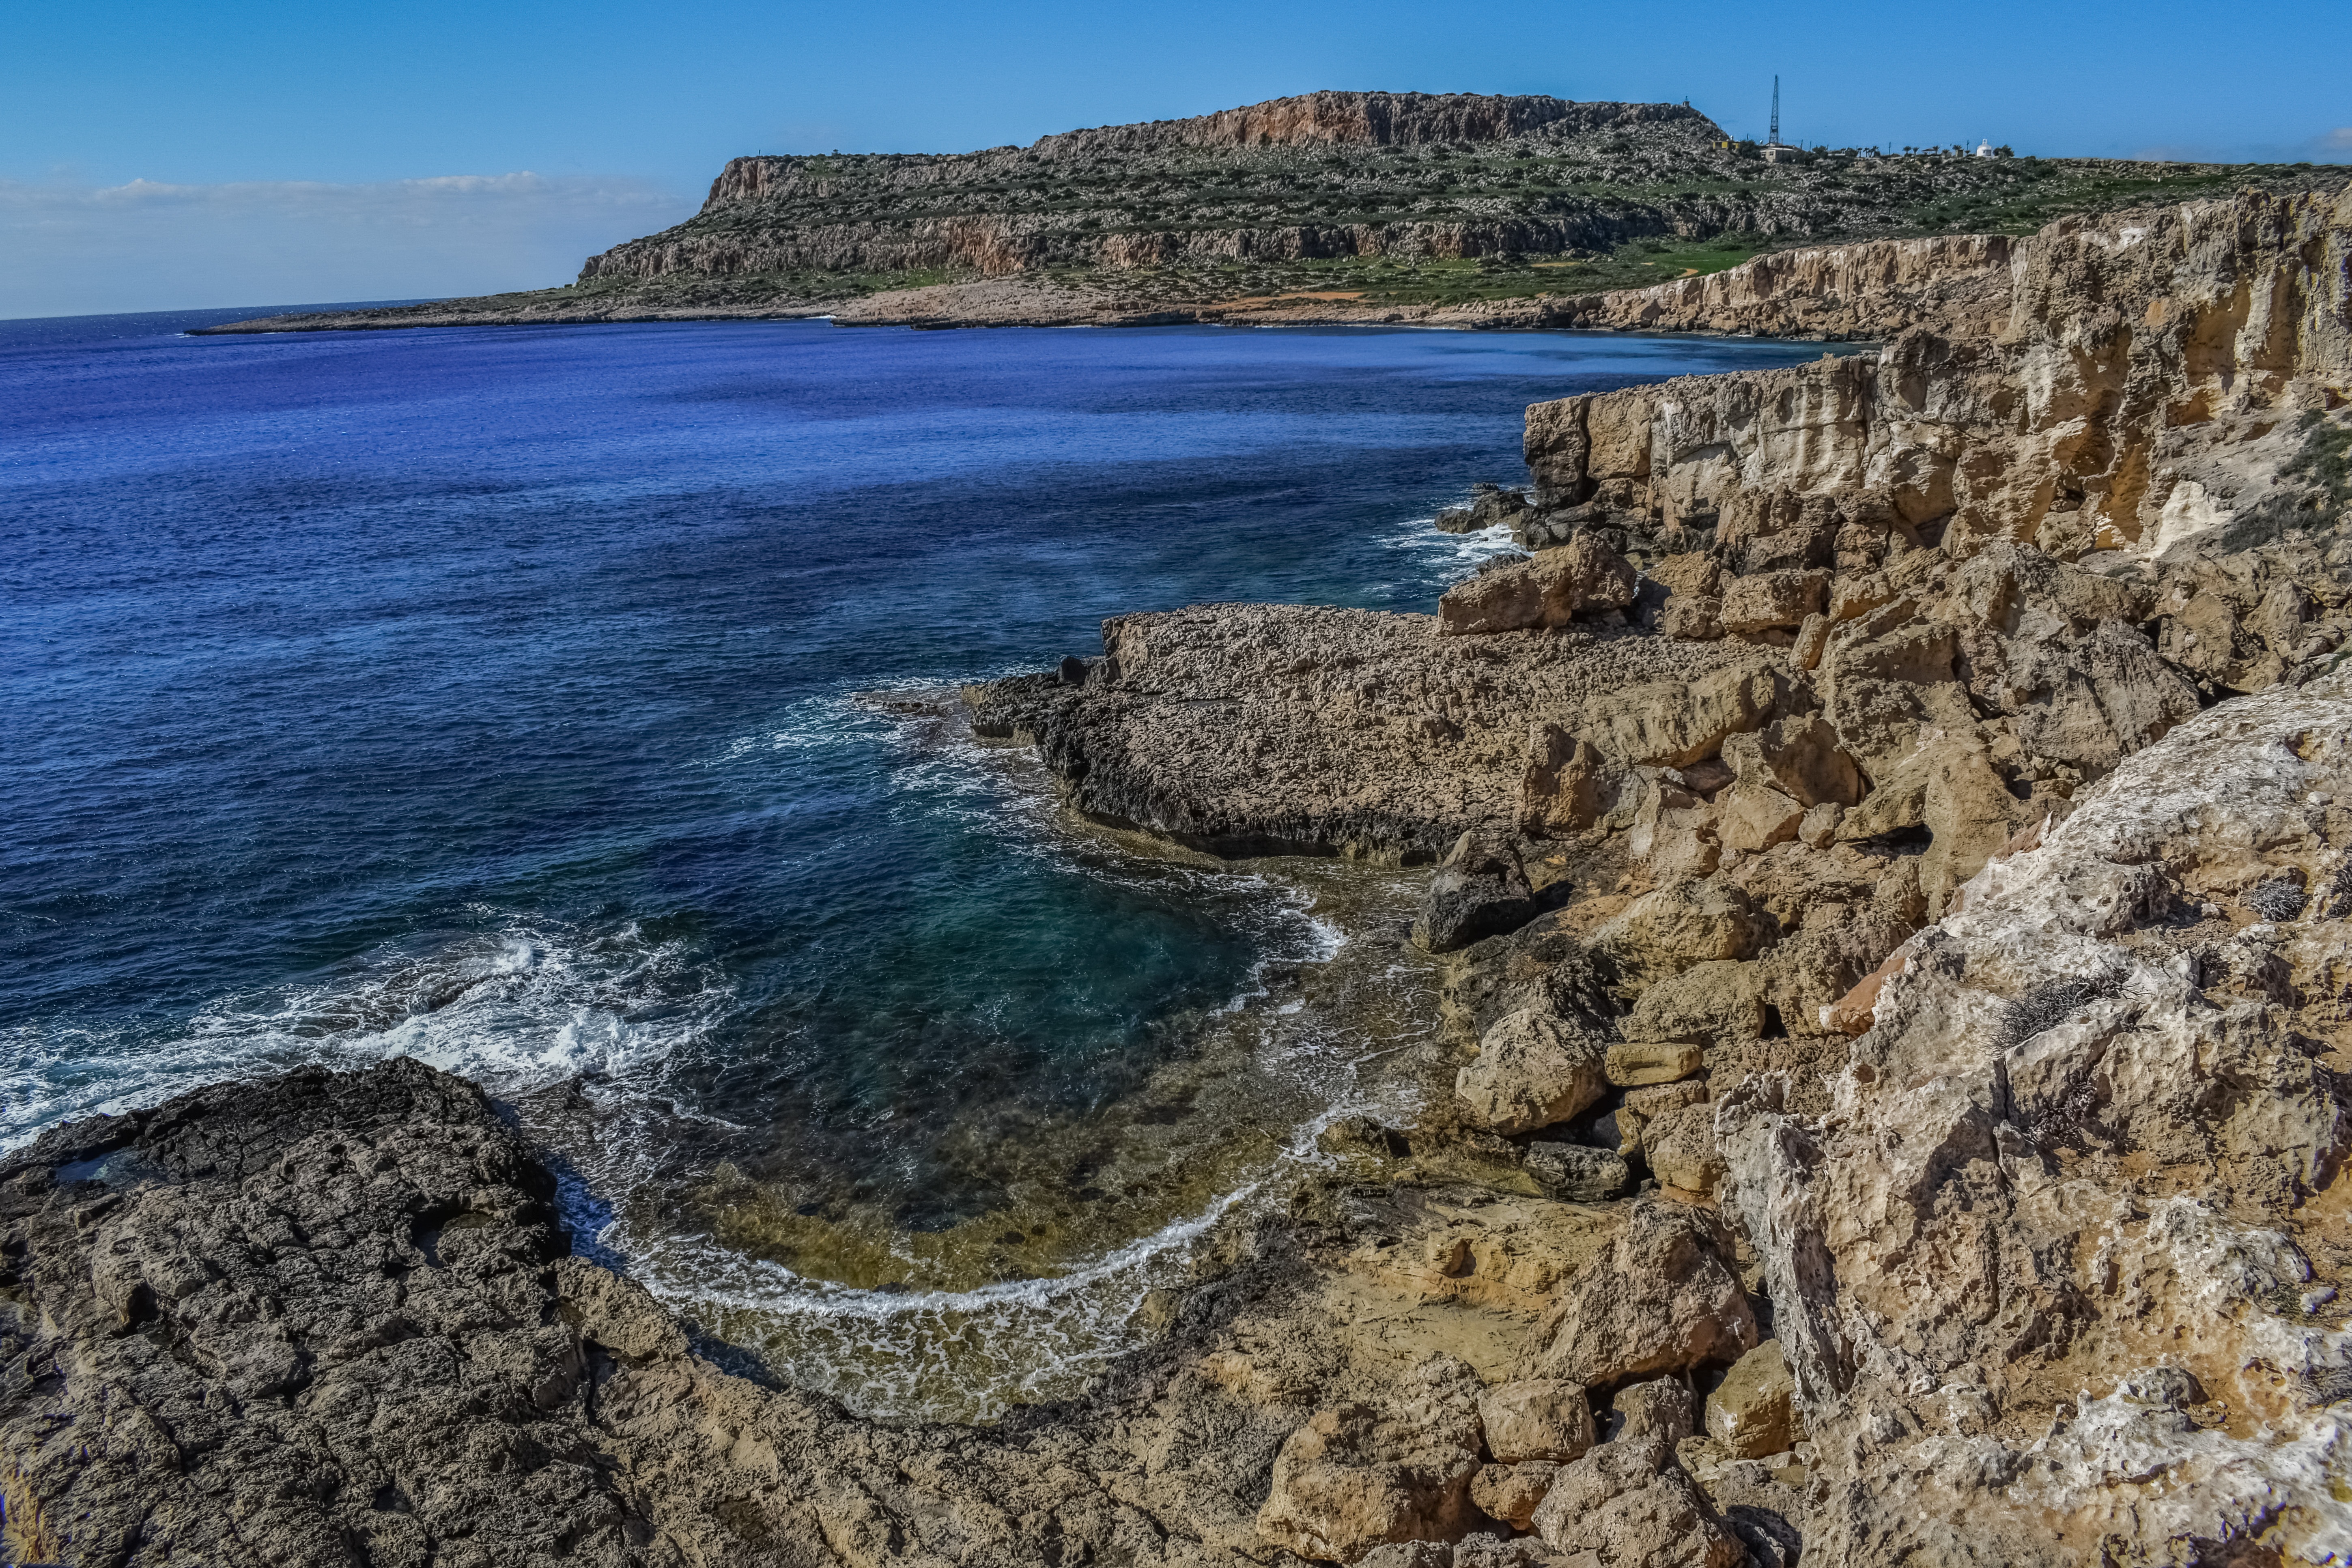
beach, landscape, sea, coast, rock, ocean, wilderness, shore, wave, coastline, cliff, cove, tower, scenic, scenery, bay, terrain, national park, erosion, body of water, geology, cavo greko, cyprus, cape, islet, landform, geographical feature